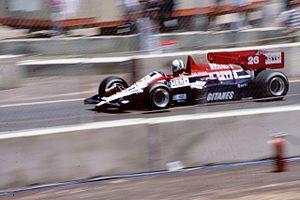
Andrea De Cesaris, né le 31 mai 1959 à Rome et mort le 5 octobre 2014 dans la même ville d'un accident de moto, est un pilote automobile italien qui a participé au championnat du monde de Formule 1 de 1980 à 1994. Il aura disputé 208 Grands Prix et obtenu une pole position.
Le Grand Prix de Dallas de Formule 1 1984 qui a eu lieu le 8 juillet 1984 sur le circuit provisoire de Fair Park à Dallas, aux États-Unis, a été remporté par Keke Rosberg sur la Williams-Honda FW09.
Ligier Groupe est un constructeur automobile français. Aujourd'hui spécialisé dans la construction de voiturettes, Ligier est surtout connu pour son implication dans le championnat du monde de Formule 1 entre 1976 et 1996.
La Ligier JS23 est une monoplace de Formule 1 conçue par Michel Beaujon et Claude Galopin et engagée par l'écurie française Ligier dans le cadre championnat du monde de Formule 1 1984. La voiture est propulsée par un moteur Renault V6 turbocompressé et équipée de pneus Michelin. Les pilotes sont le Français François Hesnault et l'Italien Andrea De Cesaris. Une version B est engagée pour les deux dernières manches de la saison.